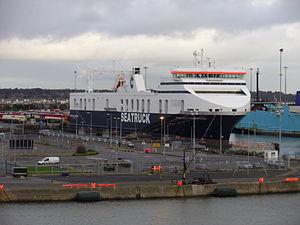
Flensburger Schiffbau-Gesellschaft est une entreprise de construction navale, située dans la ville de Flensbourg dans le nord de l'Allemagne